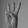
ASL letter: W